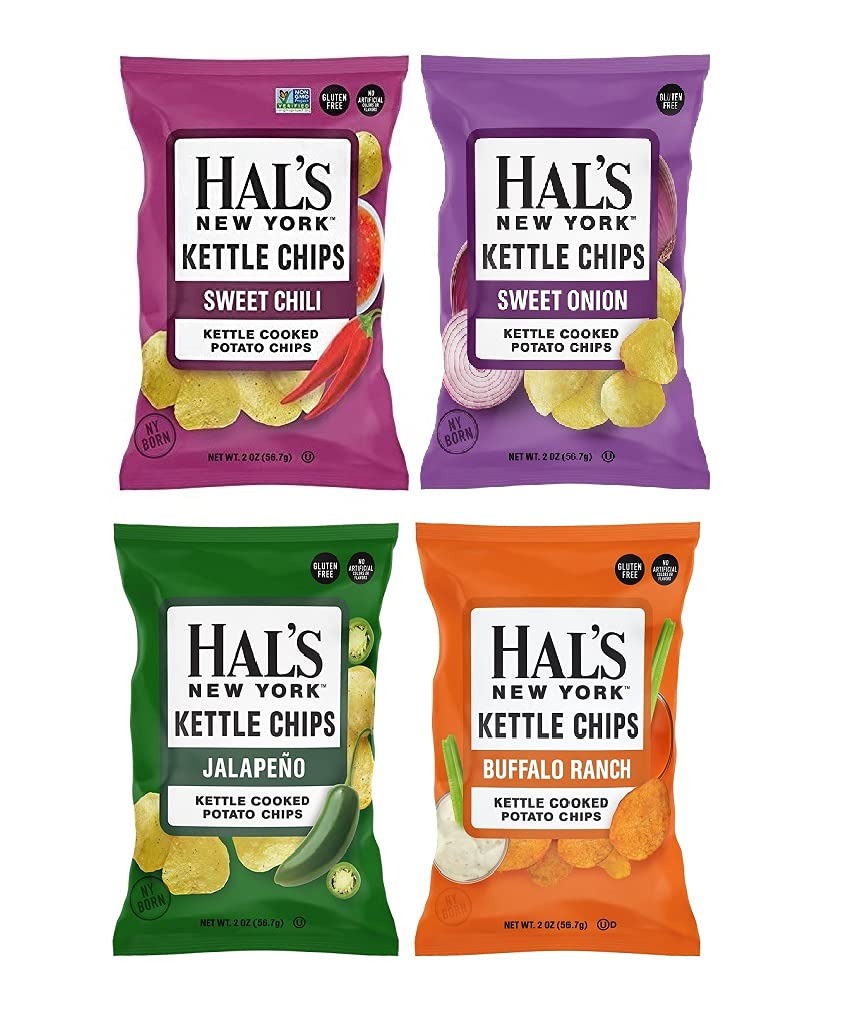
Item Name: Hal's New York Kettle Cooked Potato Chips, Gluten Free, 2oz (Sweet n' Spicy Variety Pack, Pack of 24)
Bullet Point 1: Hal's New York Sweet and Spicy Potato Chip Flavors: Sweet Onion, Sweet Chili, Jalapeno, Buffalo Ranch
Bullet Point 2: Gluten Free
Bullet Point 3: Kosher
Bullet Point 4: 2oz Single Serve Bags
Product Description: Hal was NY BORN, NY MADE. He loved to tease his sons by calling potato chips “crackers”. Today we pay tribute to Hal by bringing you great tasting Hal’s New York Kettle Cooked Potato Chips (or crackers) in the flavors that he loved. FROM OUR FAMILY TO YOURS... ENJOY!
Value: 24.0
Unit: Count

Price: 34.99